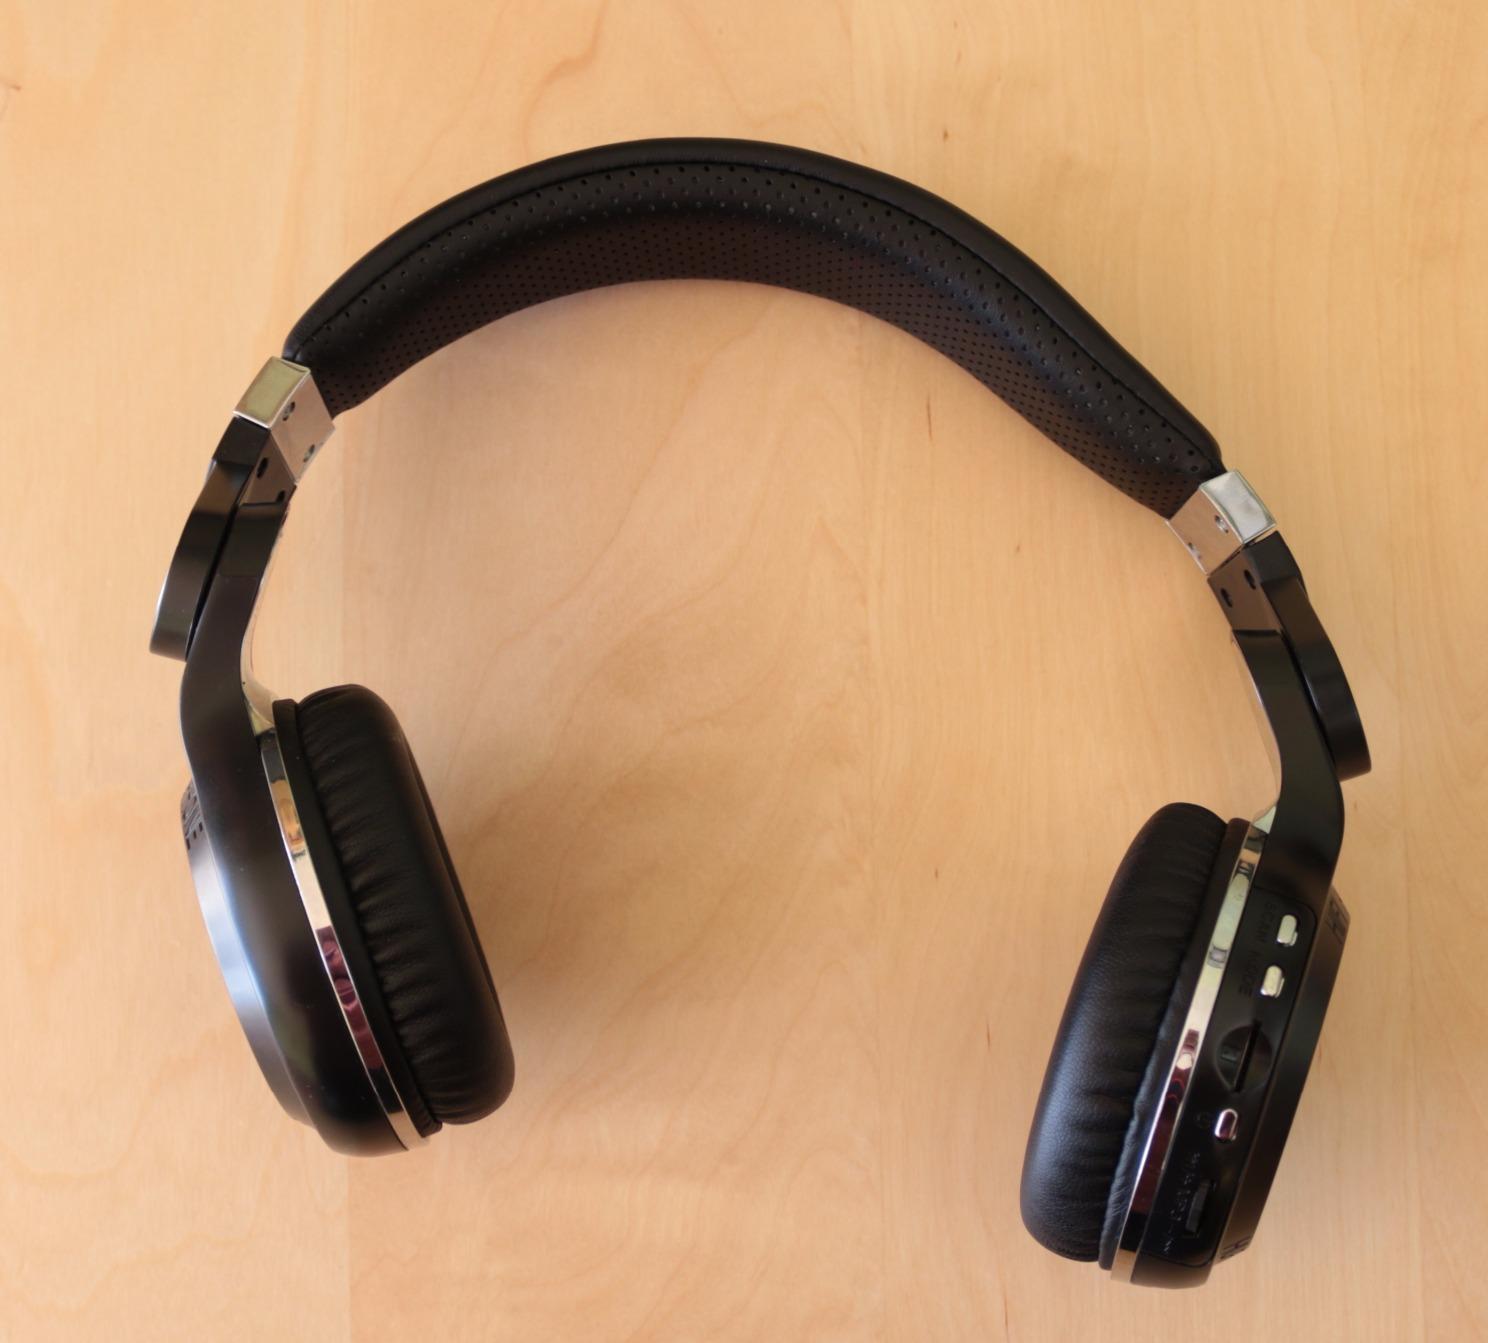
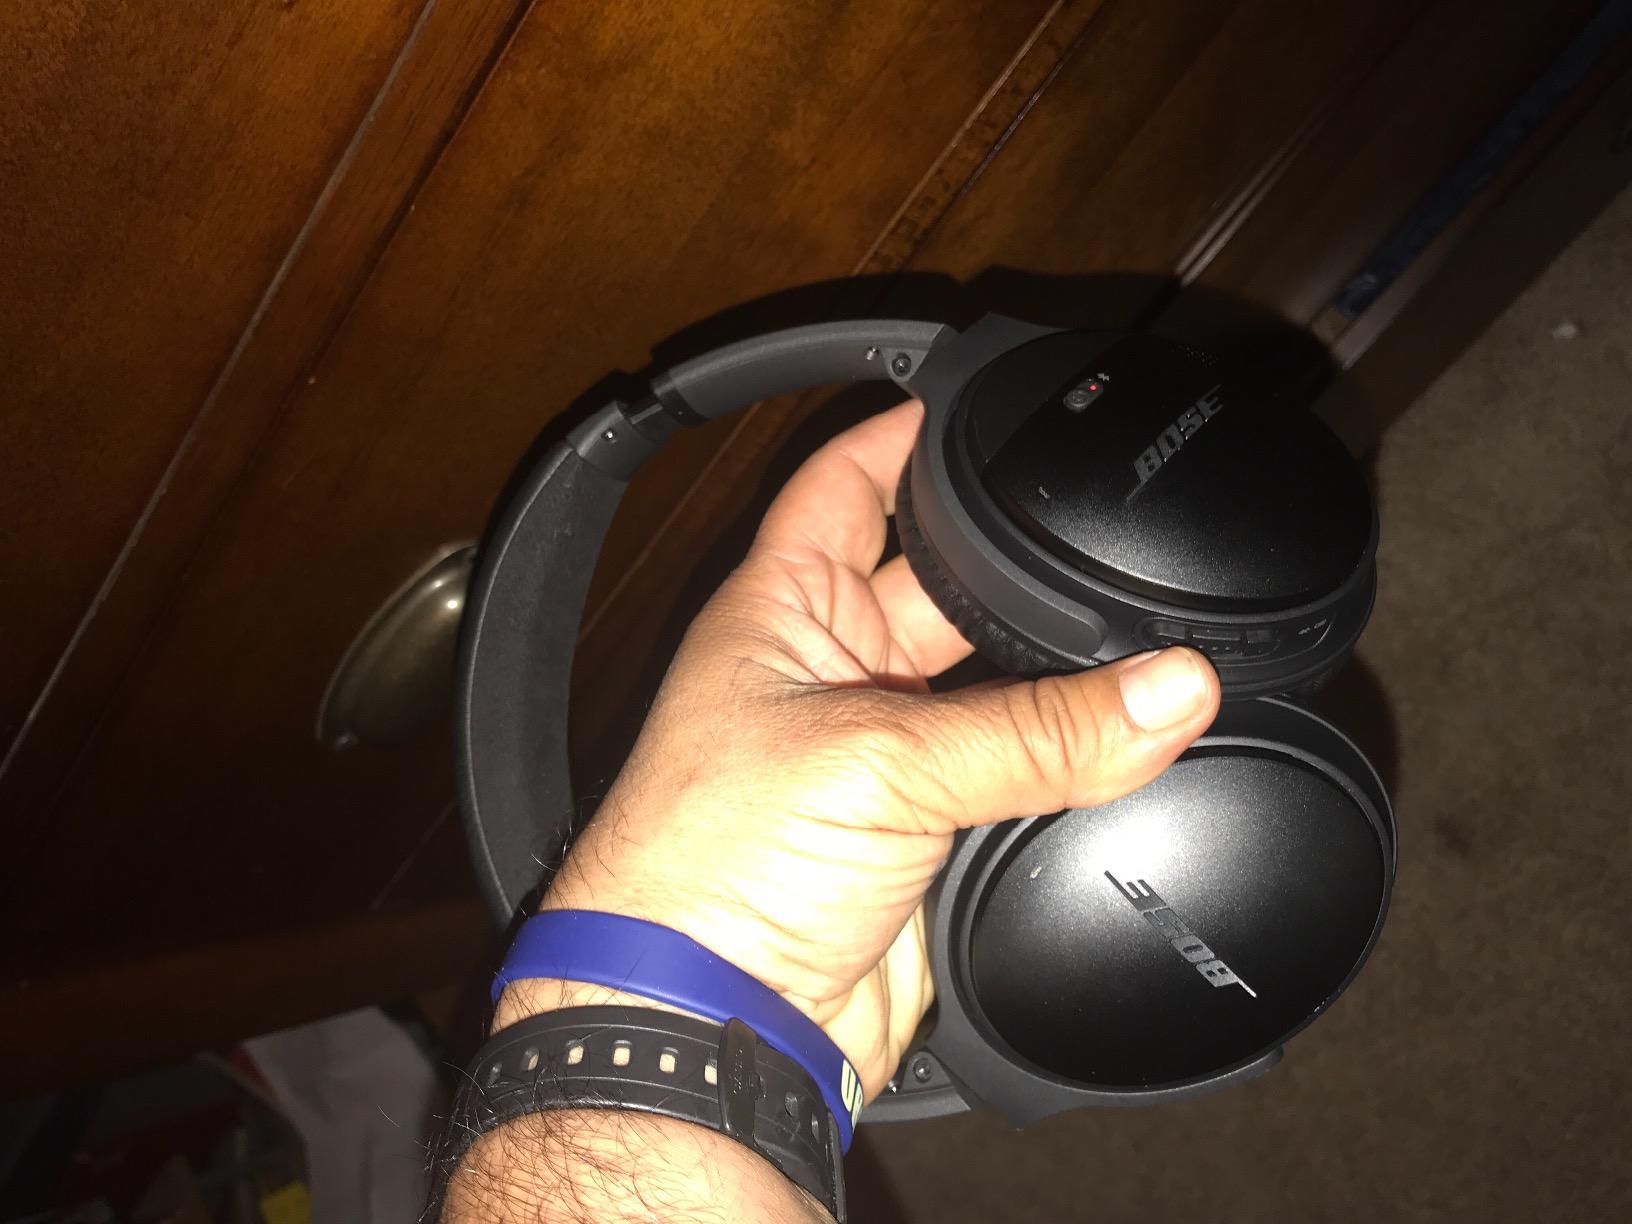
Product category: headphones
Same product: no